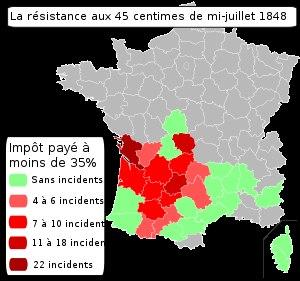
L'impôt des 45 centimes est un impôt créé, le 16 mars 1848, par le Gouvernement provisoire après la Révolution de 1848 dans le but de faire face aux difficultés de trésorerie rencontrées par ce gouvernement. En effet, le droit de travail, revendication centrale de la Révolution de 1848, demande l'instauration par le gouvernement provisoire d'Ateliers nationaux et d'Ateliers sociaux mis en place par la commission du Luxembourg, sous la direction de Louis Blanc.